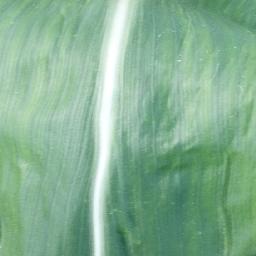
Label: Corn___healthy